Noemí Guzmán Lagunes

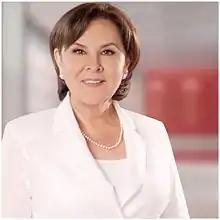

Noemí Zoila Guzmán Lagunes (born 8 May 1954) is a Mexican politician affiliated with the Institutional Revolutionary Party (PRI). She represented the ninth electoral district of Veracruz (centered on Coatepec) as a deputy to the 63rd Congress (2015–2018), her third term as a federal deputy and fifth overall.